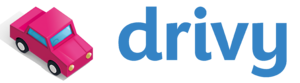
Logo Drivy
Drivy est une société française d'autopartage fondée en 2010 par Paulin Dementhon. Elle est rachetée en avril 2019 par son concurrent Americain Getaround et y est incorporée. Via son application et son site internet, la plateforme propose aux conducteurs urbains un accès simple et immédiat à une flotte de véhicules partagés en libre-service autour d'eux, mise à disposition par des propriétaires particuliers et professionnels.